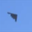
Label: airplane